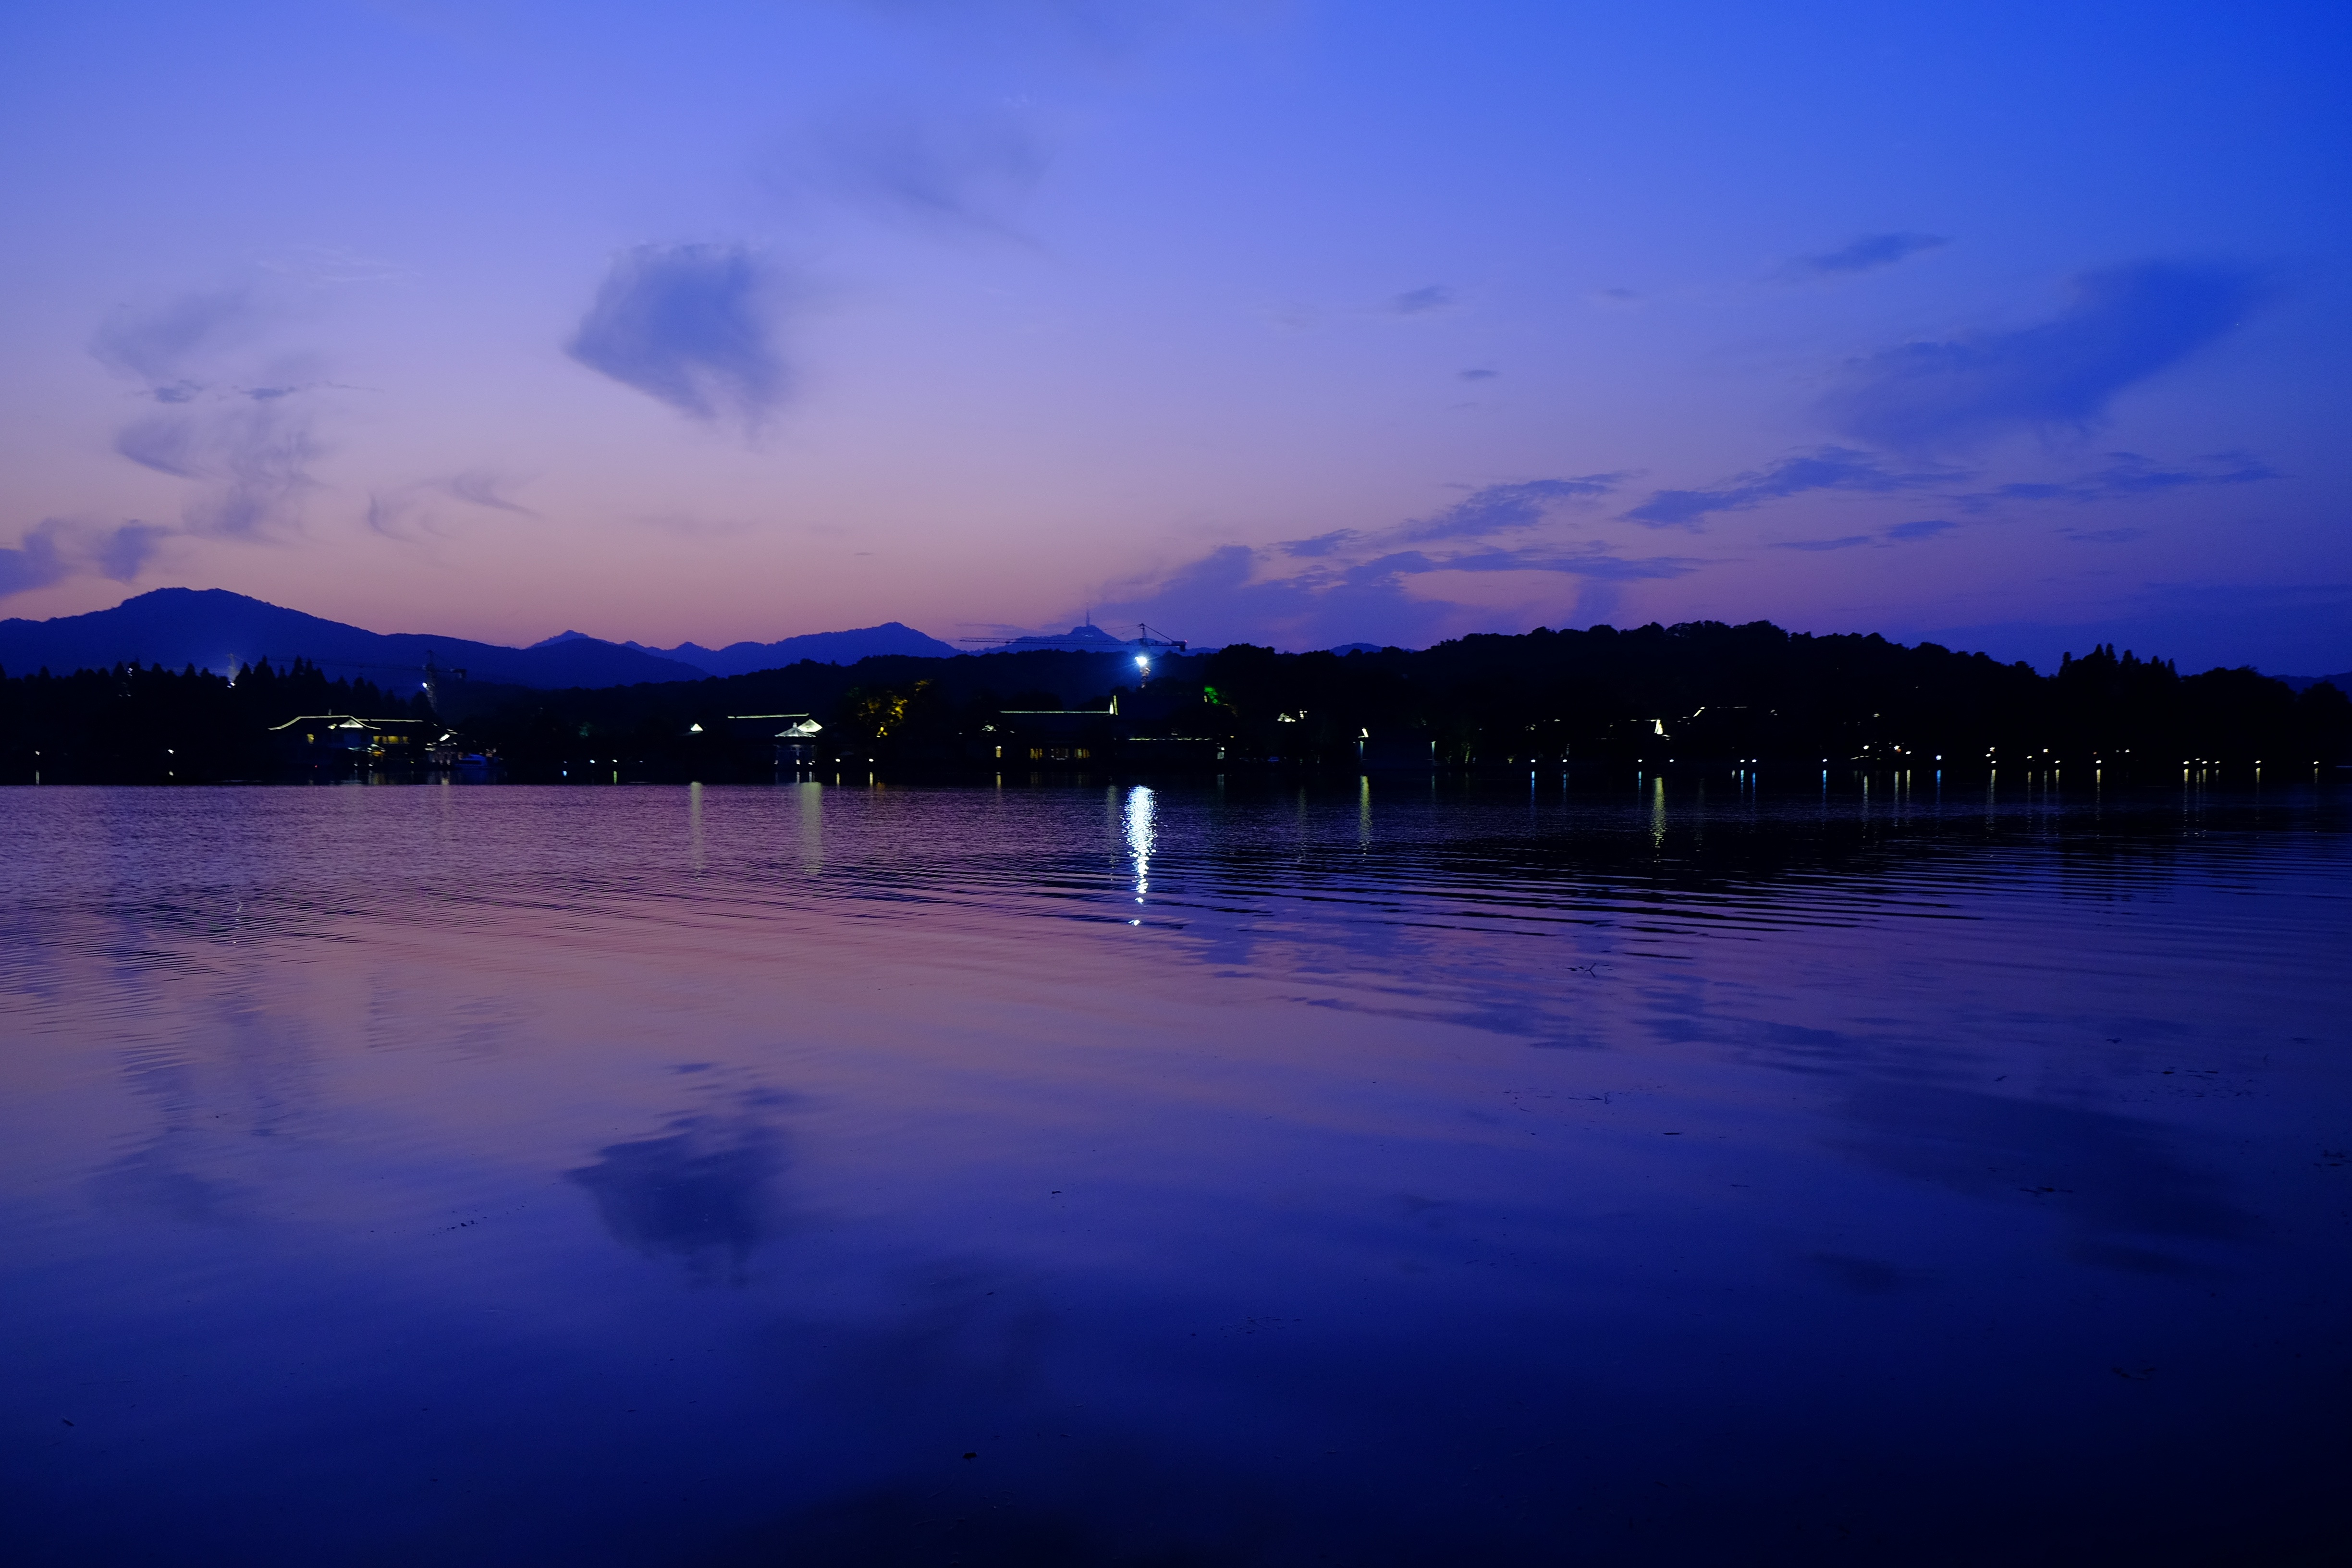
sea, ocean, horizon, cloud, sky, sunrise, sunset, night, sunlight, morning, wave, lake, dawn, atmosphere, dusk, evening, reflection, bay, body of water, china, west lake, hangzhou